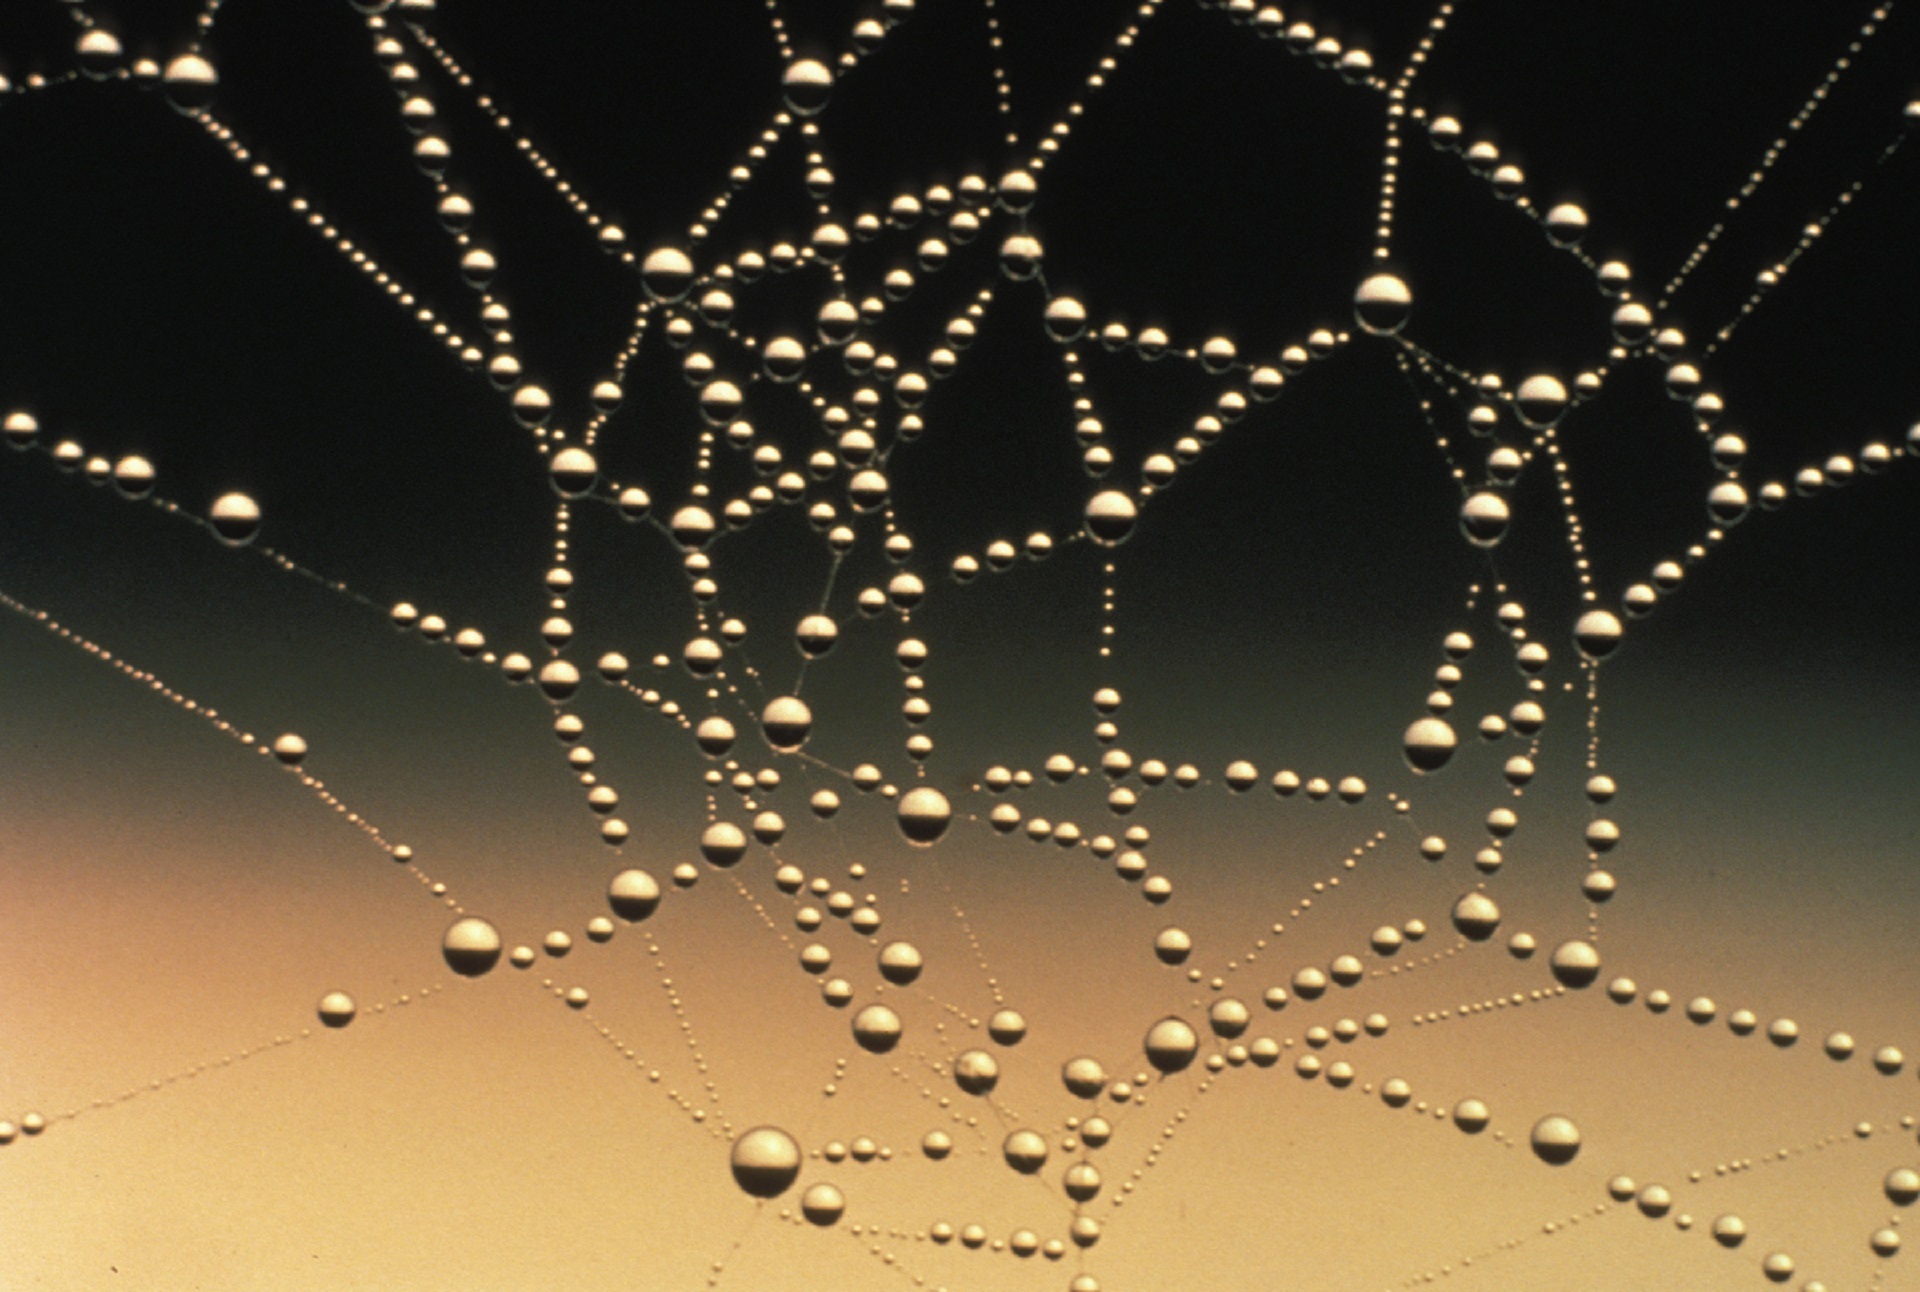
water, nature, branch, dew, structure, wet, spiderweb, pattern, macro, condensation, material, circle, spider web, spider, droplets, network, trap, moisture, macro photography, dew drops